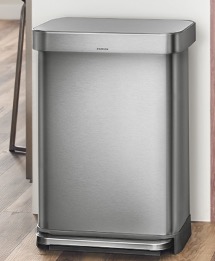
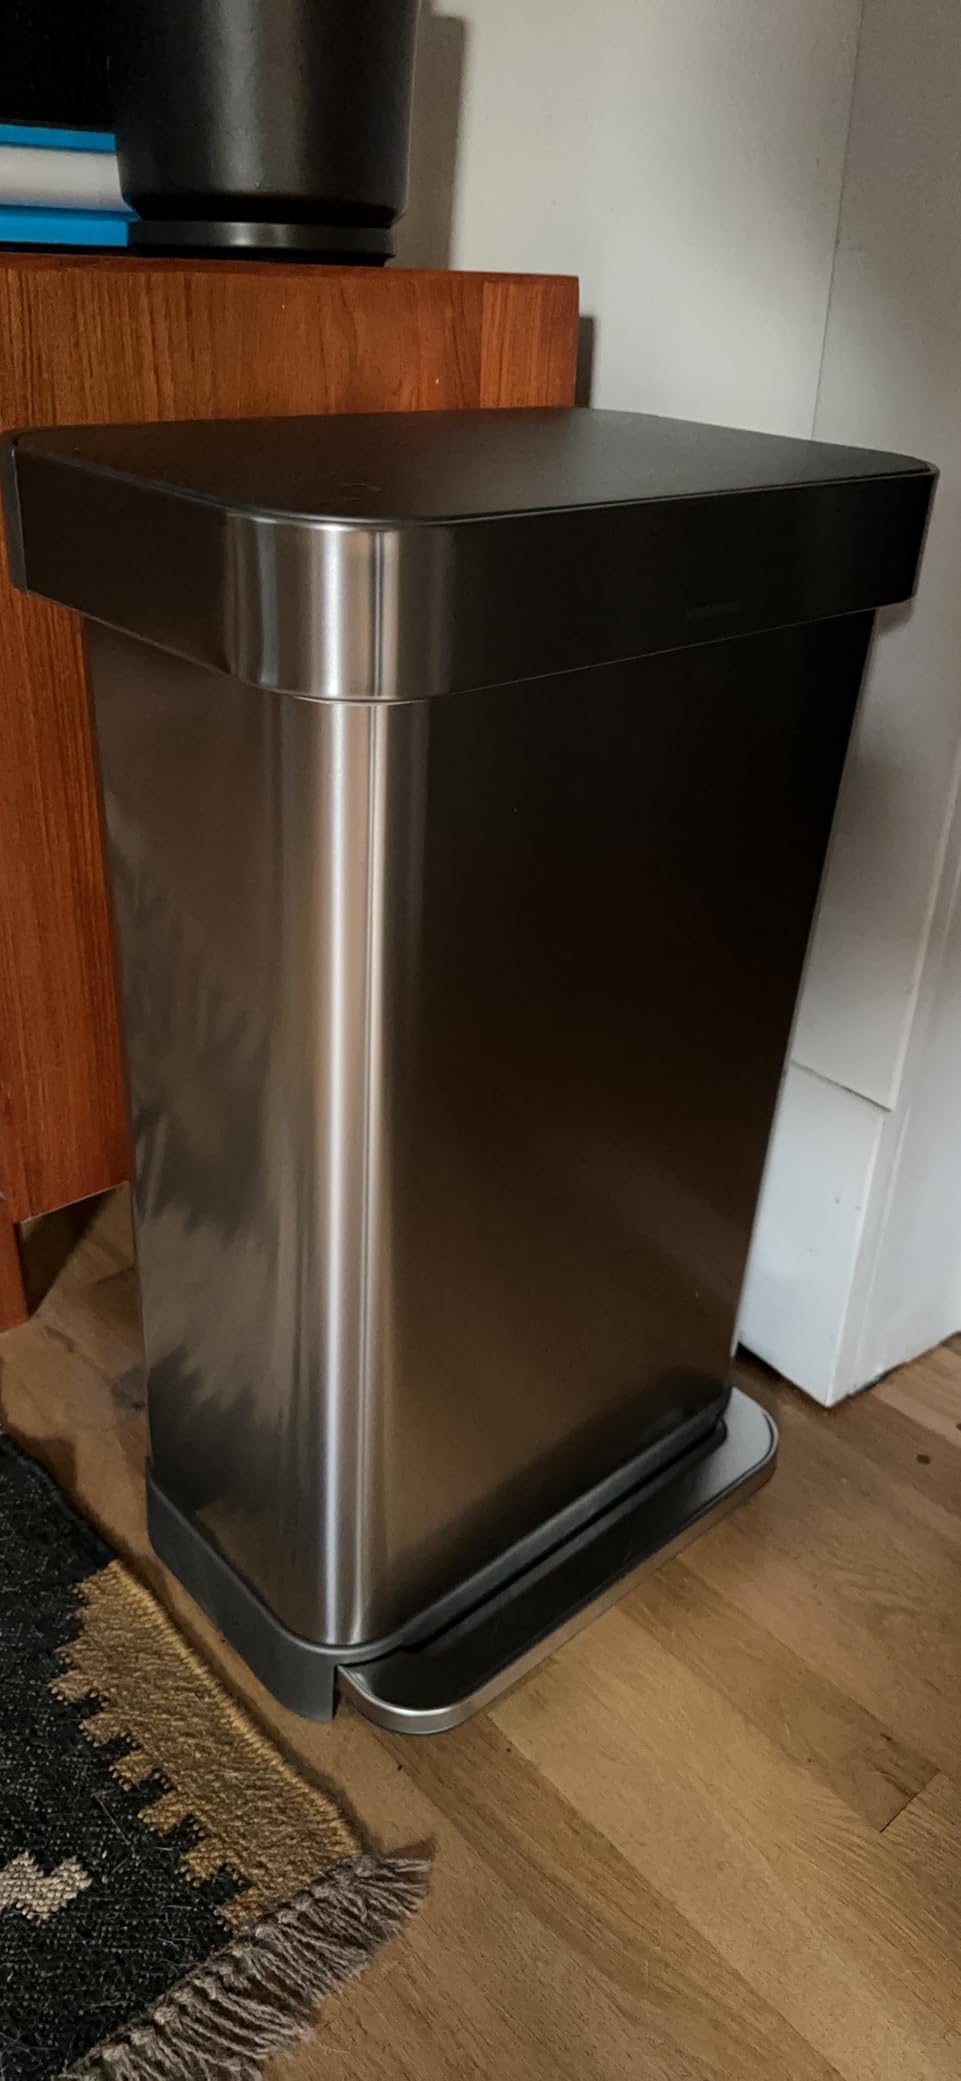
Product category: misc
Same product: yes